Meech Lake Accord

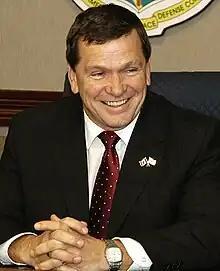
New Brunswick Premier Frank McKenna was the first to oppose the Accord, but would later become an advocate for its passage after his concerns were met.

Because the agreement would have changed the constitution's amending formula, it needed to obtain the consent of all provincial legislatures and the federal Parliament within three years. The signatory premiers undertook to have the Accord approved as soon as possible. Quebec passed the Accord on June 23, 1987, triggering the three-year time limit provided for by the Section 39(2) of the "Constitution Act, 1982"; this meant that June 22, 1990, would be the last possible day the Accord could pass. Saskatchewan ratified the Accord on September 23, 1987, and Alberta did likewise on December 7, 1987.